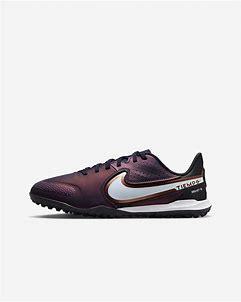
Brand: Nike
Model: Jr Tiempo Legend 10 Club